Clarence Hunter

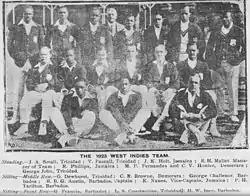
Hunter in 1923 (standing, second from the right)

Clarence Hunter (3 February 1891 – 30 September 1930) was a cricketer from British Guiana. He played in seven first-class matches for British Guiana from 1910 to 1923, and was part of the West Indian team that toured England in 1923.